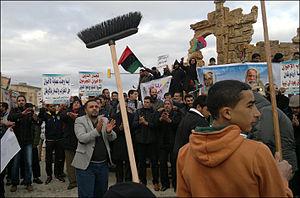
Les habitants de Shahat brandissent des banderoles le 2 février 2014 demandant la démission du Congrès général national.[3]